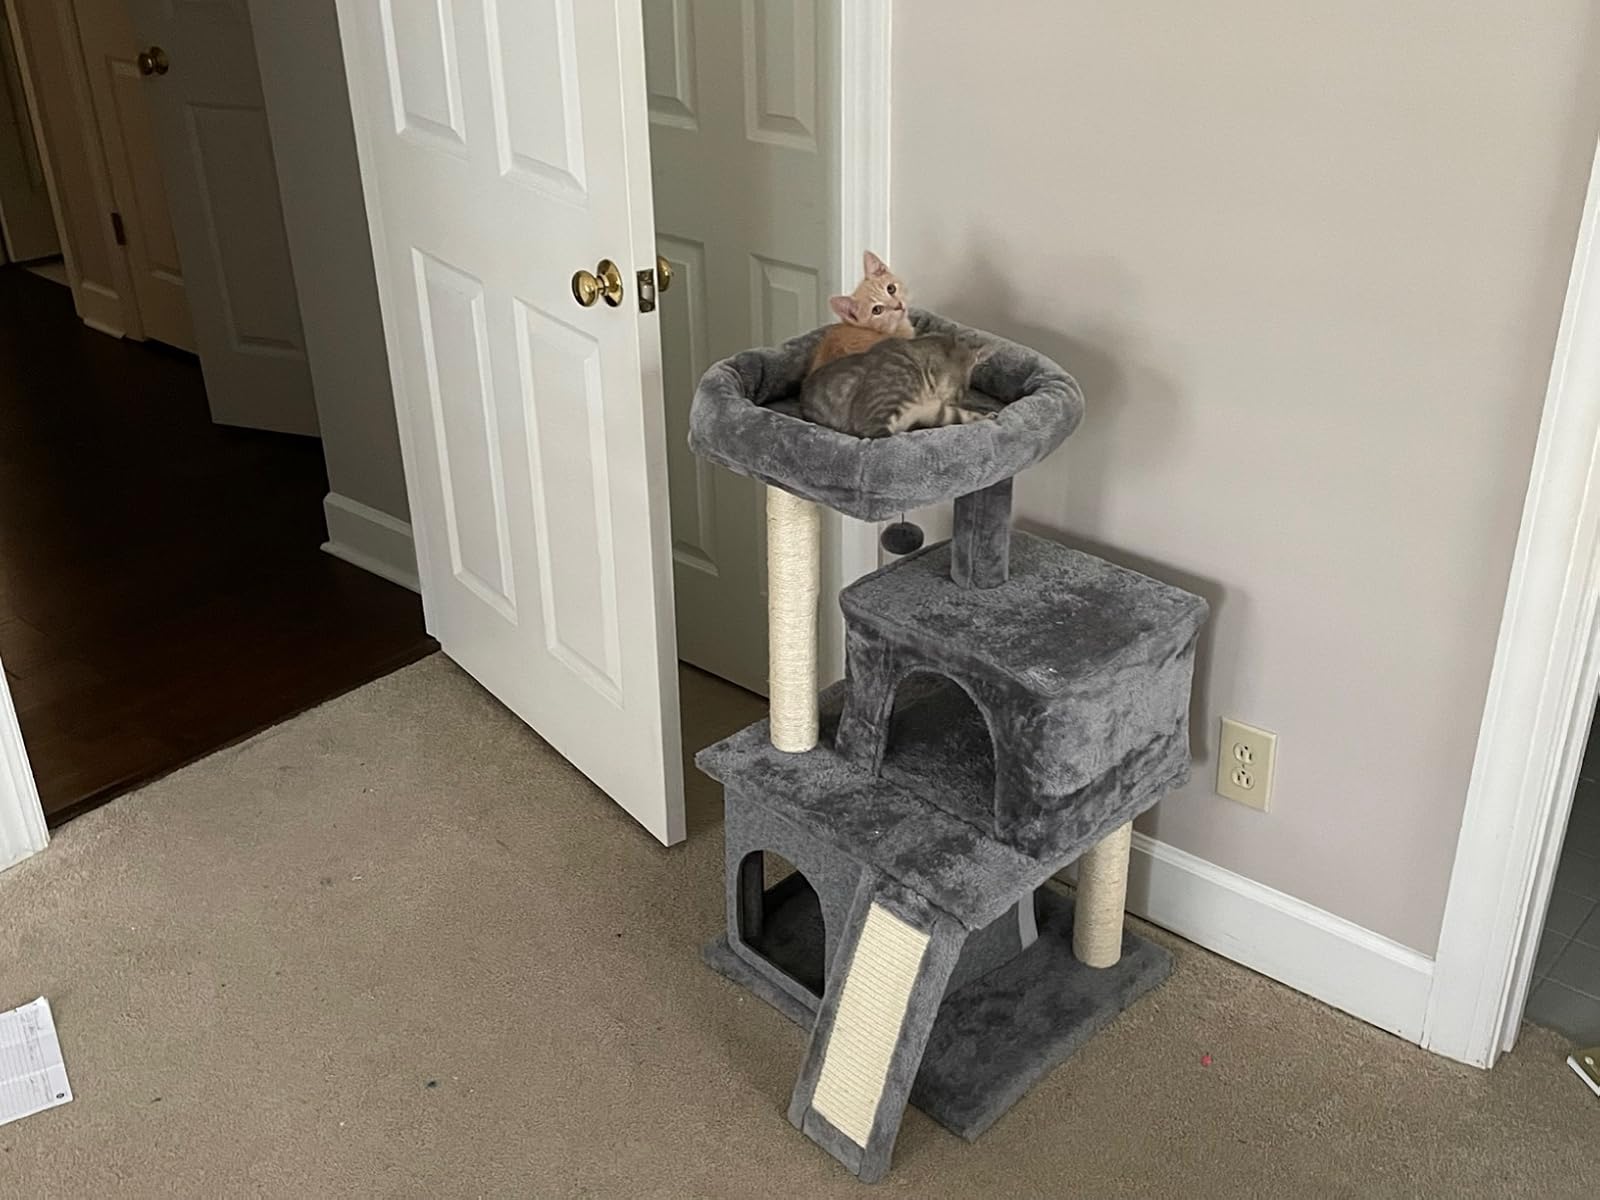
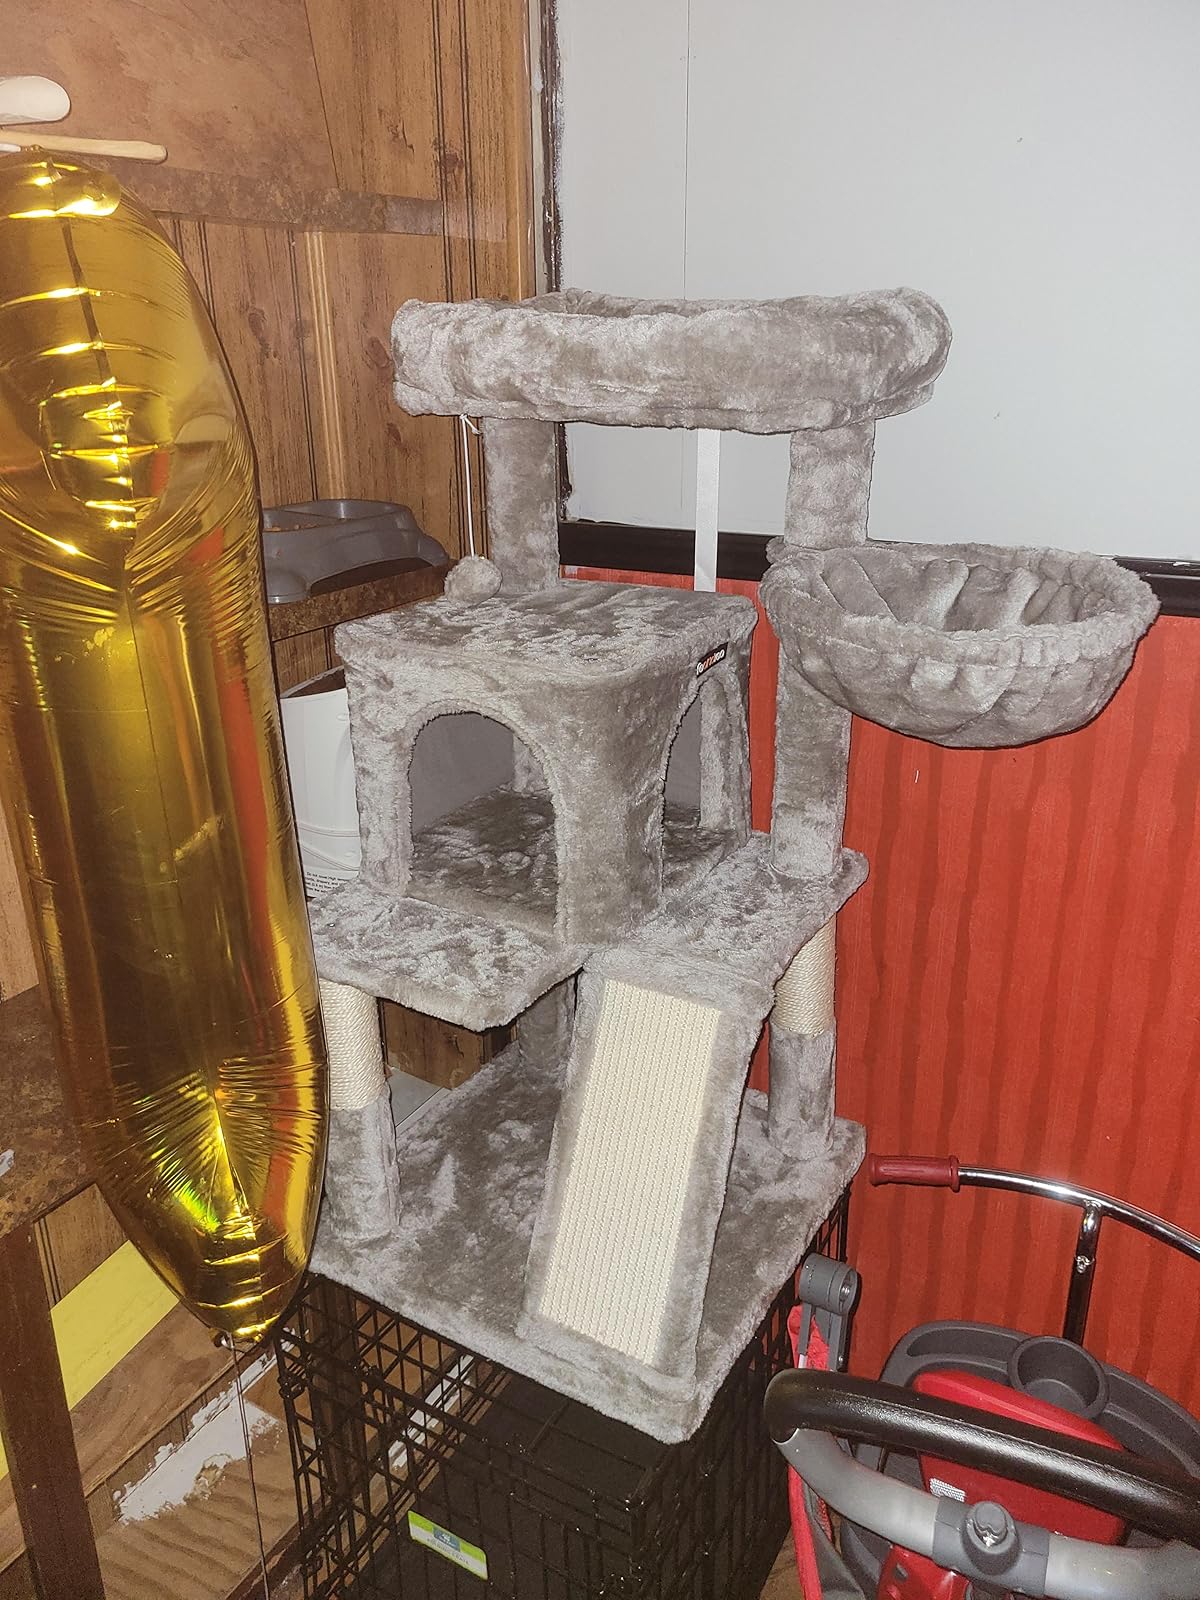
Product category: items_cat tree
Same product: no